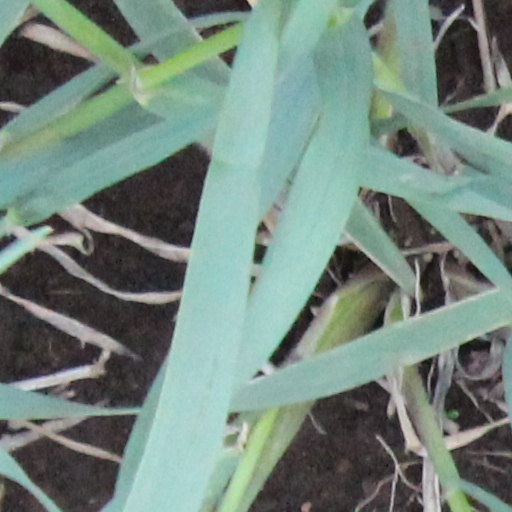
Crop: wheat